Château de Meudon

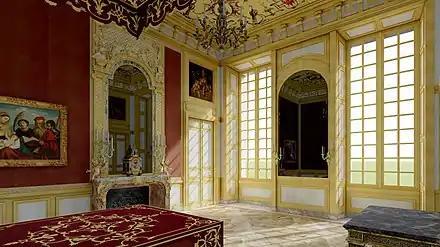
Restoration sketch of the bedroom of Monseigneur, in the "Grand Appartement" on the ground floor of the east wing of the château-vieux in Meudon. Circa 1700–1711. (Mirror dimensions based on sources)

The theme comes from episode number six of Virgil's ‘’Eclogues’’, entitled "Silenus," in which Virgil writes: "And as the old man opens his eyes, he blushes his forehead and the temples of the juice Bloody of the blackberry." Silenus, asleep in a cave after his usual drinking, is surprised by two satyrs and the nymph Egle, for whom he promised to sing. The two satyrs seized Silenus, whom they bound with ivy, while the beautiful Egle blushed her face with blackberries, which she crushed in order to snatch from her threat the fulfillment of her promise. Measurements: 4 feet 9 inches by 4 feet 1 inches. The picture was substantially cut in the nineteenth century. It is preserved in the Museum of Fine Arts of Reims